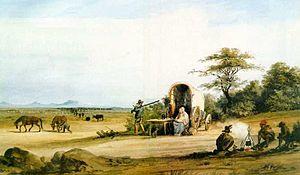
Les Boers sont les pionniers blancs d'Afrique du Sud, originaires, pour la plupart, des régions néerlandophones d'Europe, des provinces indépendantes du nord, alors appelées Provinces-Unies, mais venant aussi d'Allemagne et de France.
À l'origine, au XVIIᵉ siècle, un burgher est un « citoyen libre », fermier installé à son compte mais dont les productions sont, en pratique, destinées au poste d'approvisionnement de la compagnie néerlandaise des Indes orientales installé dans la ville du Cap. Ils sont les ancêtres des Trekboers, éleveurs itinérants qui parcourent l'intérieur de l'actuelle Afrique du Sud durant le XVIIIᵉ siècle. Au XIXᵉ siècle, à la suite du Grand Trek, le terme désigne les citoyens des républiques boers.
Un Afrikaner est un Sud-africain blanc d’origine néerlandaise, française, allemande ou scandinave qui s’exprime dans une langue dérivée du néerlandais du XVIIᵉ siècle : l’afrikaans.
Les Trekboers furent des agriculteurs nomades descendants de colons néerlandais, de huguenots français et de protestants allemands. Ils entamèrent leur migration depuis les environs du Cap, telles les localités de Paarl, Stellenbosch et Franschhoek à partir du XVIIᵉ siècle et au cours du XVIIIᵉ siècle.
L'histoire de la Colonie du Cap en Afrique du Sud commence en 1488 lorsque le navigateur portugais Bartolomeu Dias, atteint le Cap de Bonne-Espérance puis lorsqu'en 1497, Vasco de Gama le franchit pour trouver le chemin vers la route des Indes.